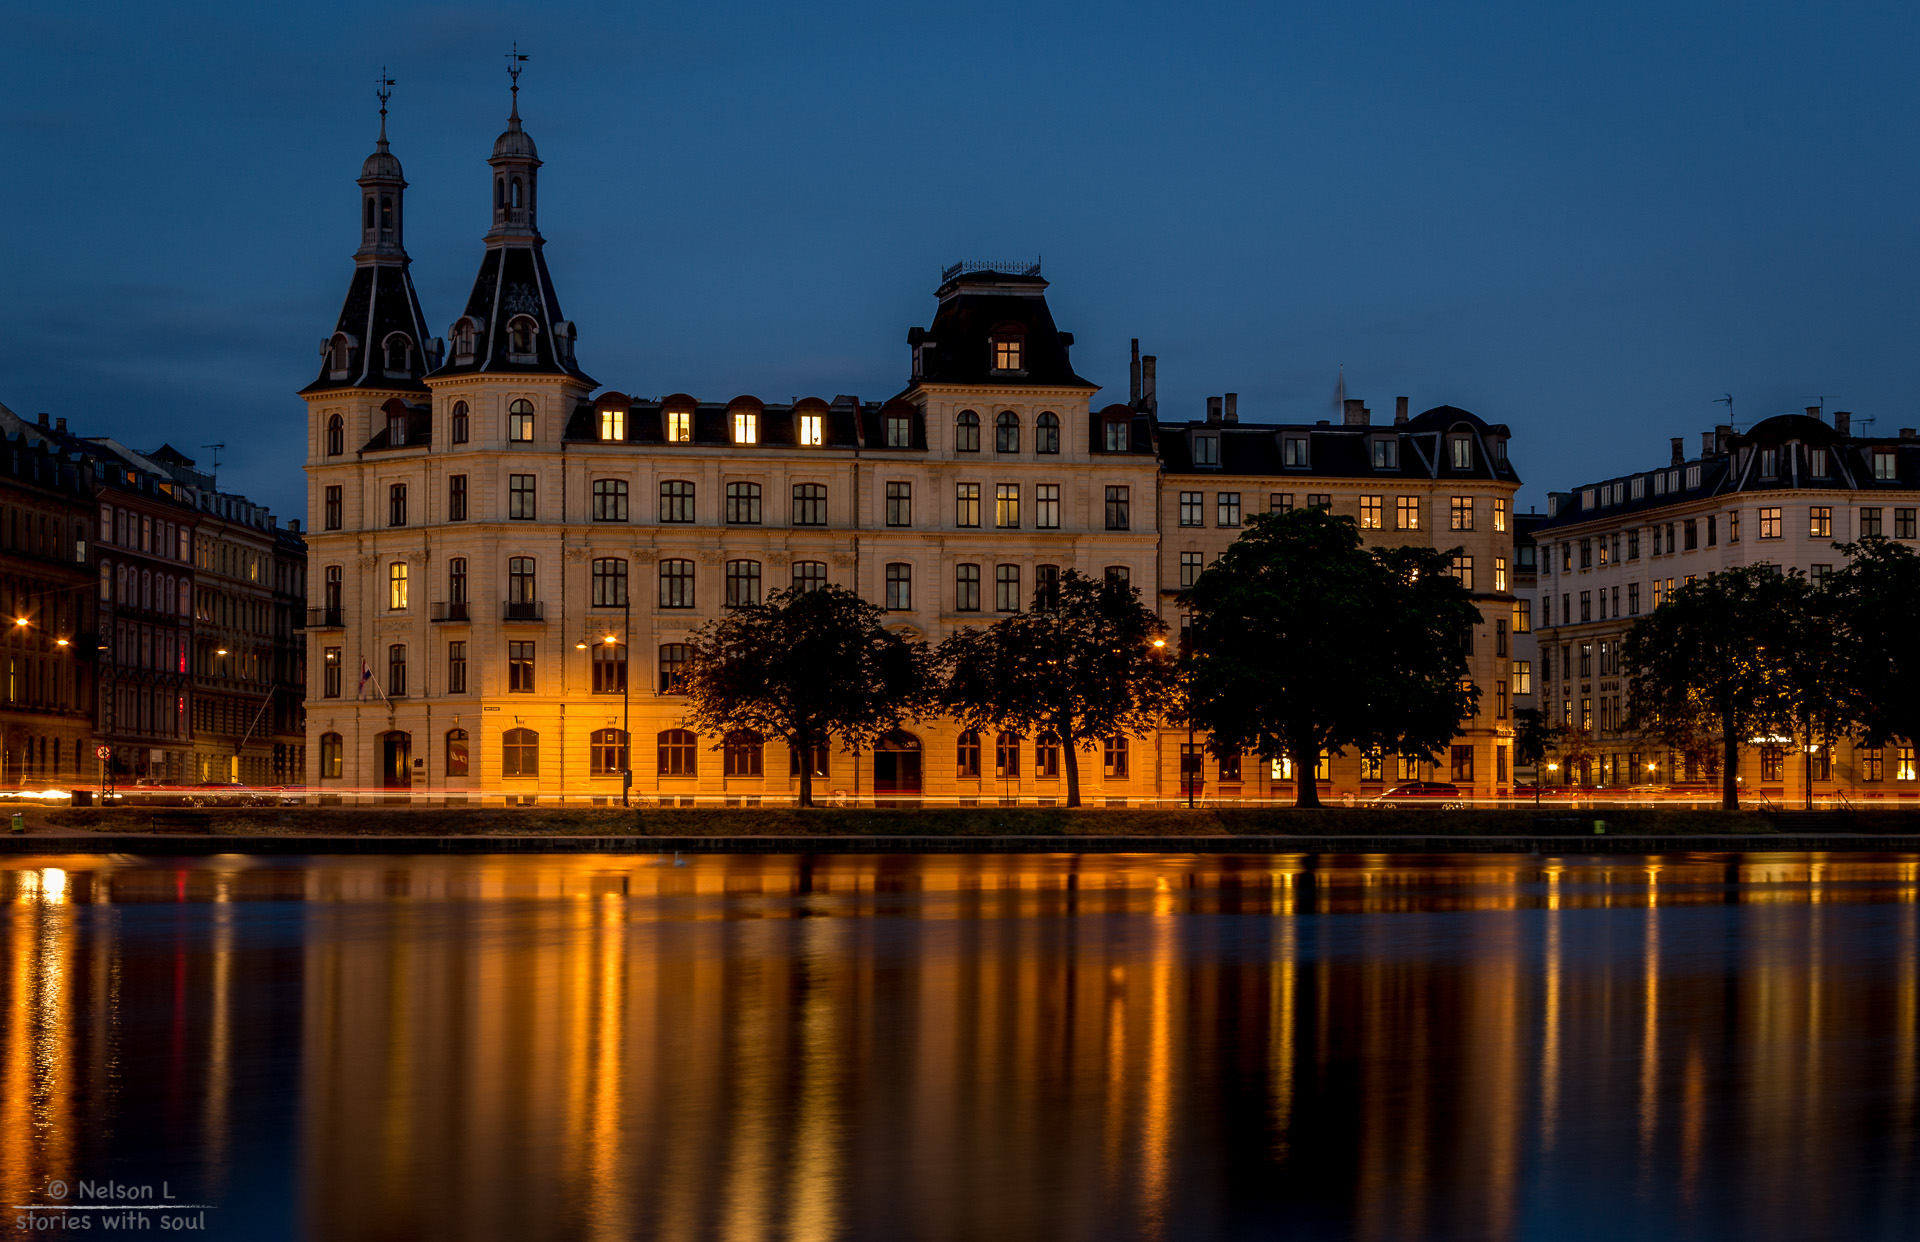
tree, creative, cloud, lighthouse, skyline, street, night, camera, photography, house, window, wind, chateau, palace, city, river, cityscape, explore, dusk, leg, statue, evening, reflection, lens, canon, landmark, flickr, 2014, best, solitary, moments, legs, saint, denmark, copenhagen, dinamarca, portugal, fotografie, scene, 600d, nelson, snap, interesting, most, moment, riverside, decisive, souls, frias, bilding, lourenco, imponent, slot, knude, urban area, human settlement